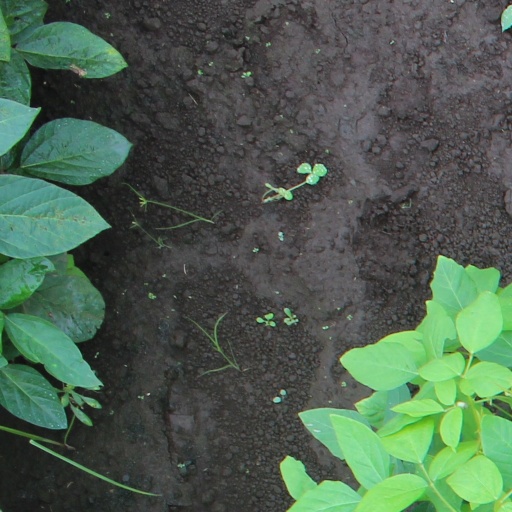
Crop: soybean